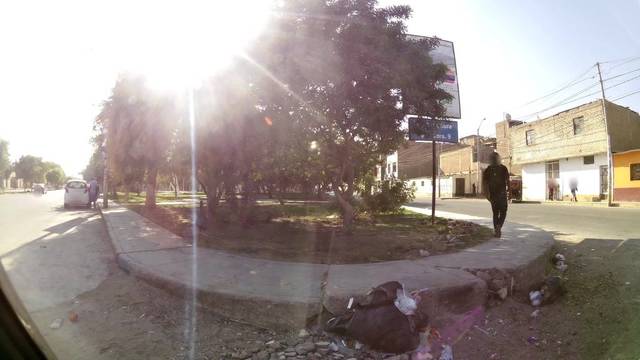
Region: Peru
Coordinates: -6.766, -79.849